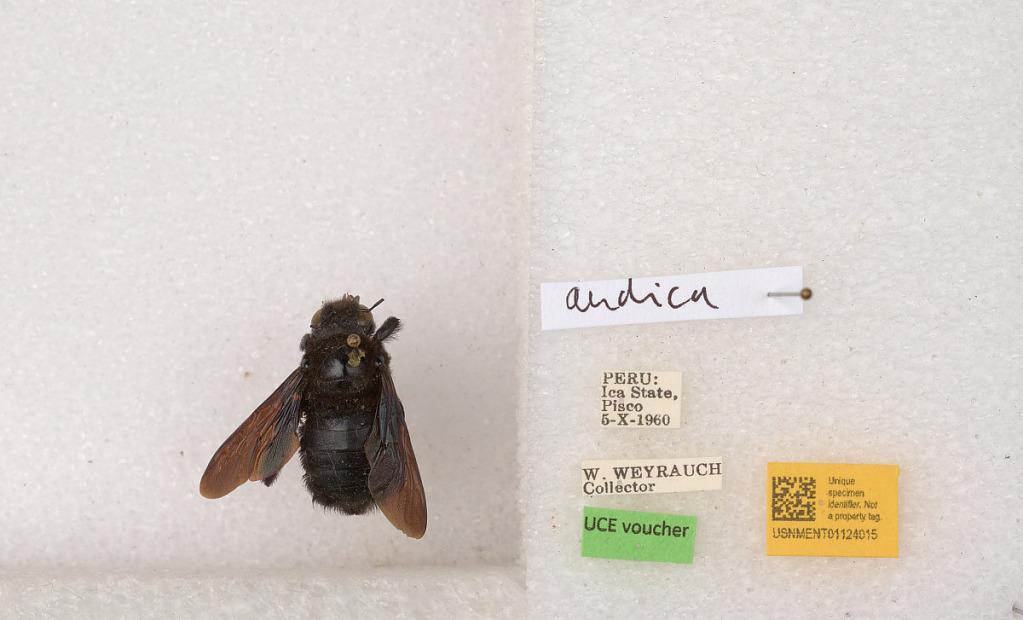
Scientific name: Xylocopa (Neoxylocopa) andica Enderlein
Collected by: W. Weyrauch
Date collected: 1960-10-5
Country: Peru
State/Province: Ica
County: Pisco
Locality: Pisco